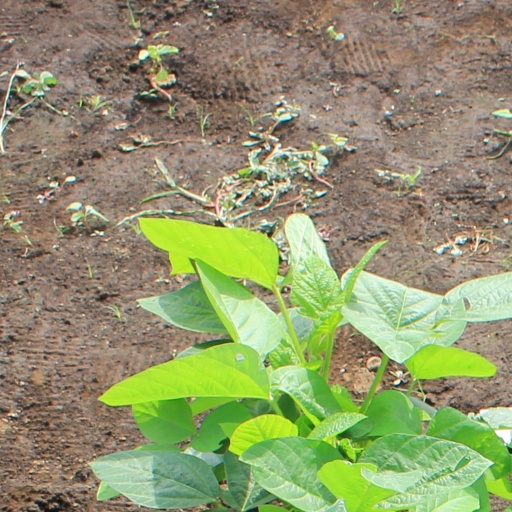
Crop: soybean